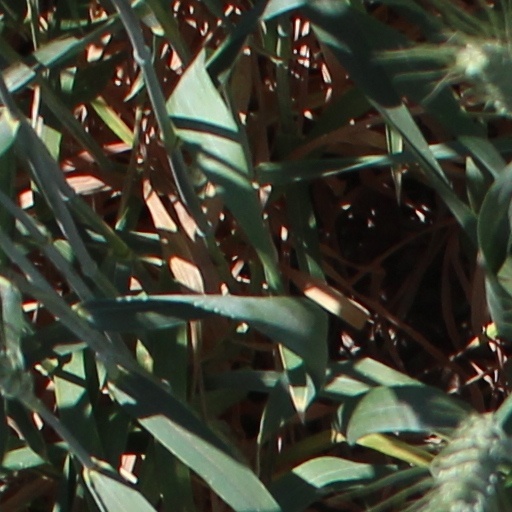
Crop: wheat